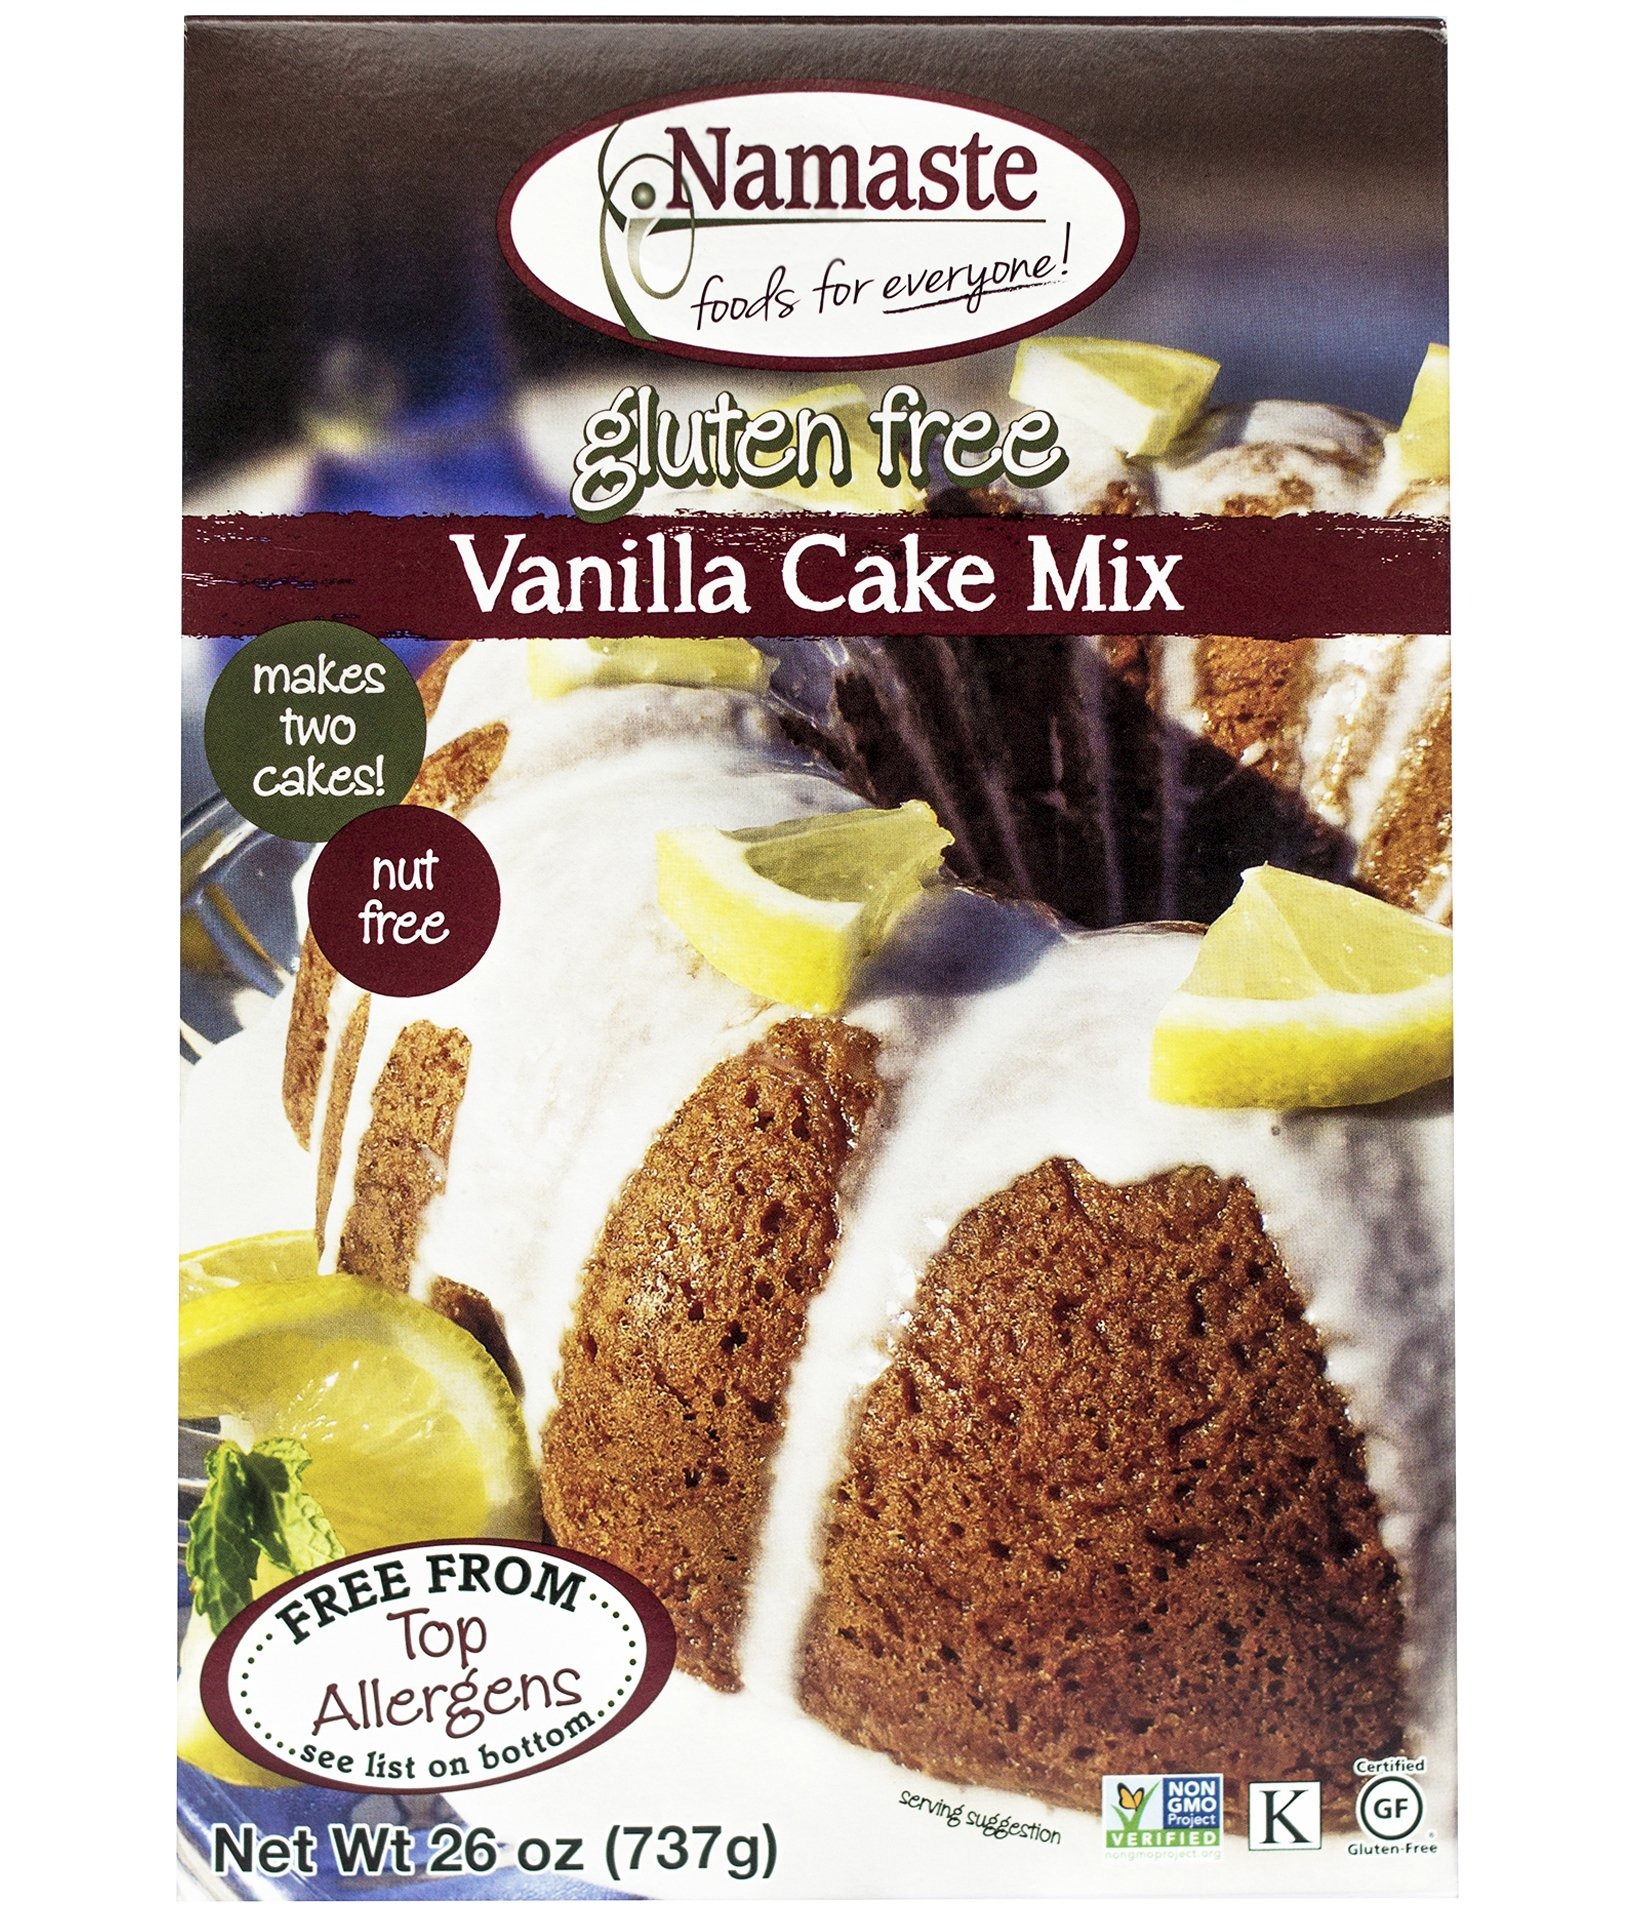
Item Name: NAMASTE FOODS Vanilla Cake Mix, 26 OZ
Bullet Point: Product is manufactured United States
Product Description: <p>Namaste Foods, Gluten Free, Allergen Free Vanilla Cake Mix</p>
Value: 26.0
Unit: Ounce

Price: 43.3